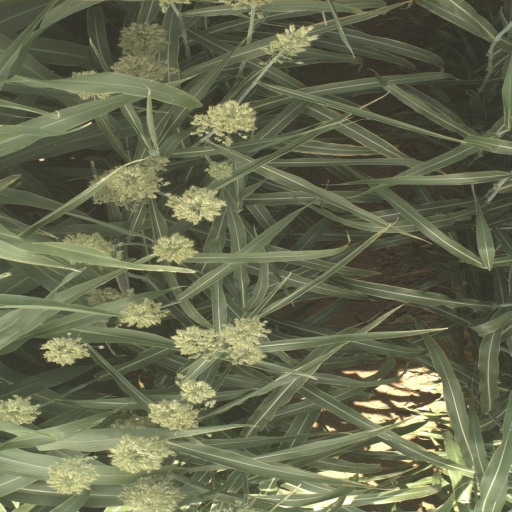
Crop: sorghum